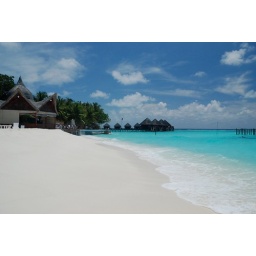
To the left is the restaurant and bar area, and in the distance are the water bungalows, stretching 200m onto the reef.